First Presbyterian Church of Maumee

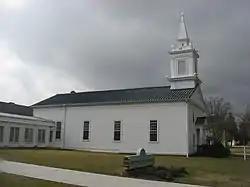
Old building, now the chapel

First Presbyterian Church of Maumee Chapel (also known as First Presbyterian Church of Maumee) is a historic church at 200 E. Broadway in Maumee, Ohio. It is the oldest church building in Northwest Ohio.